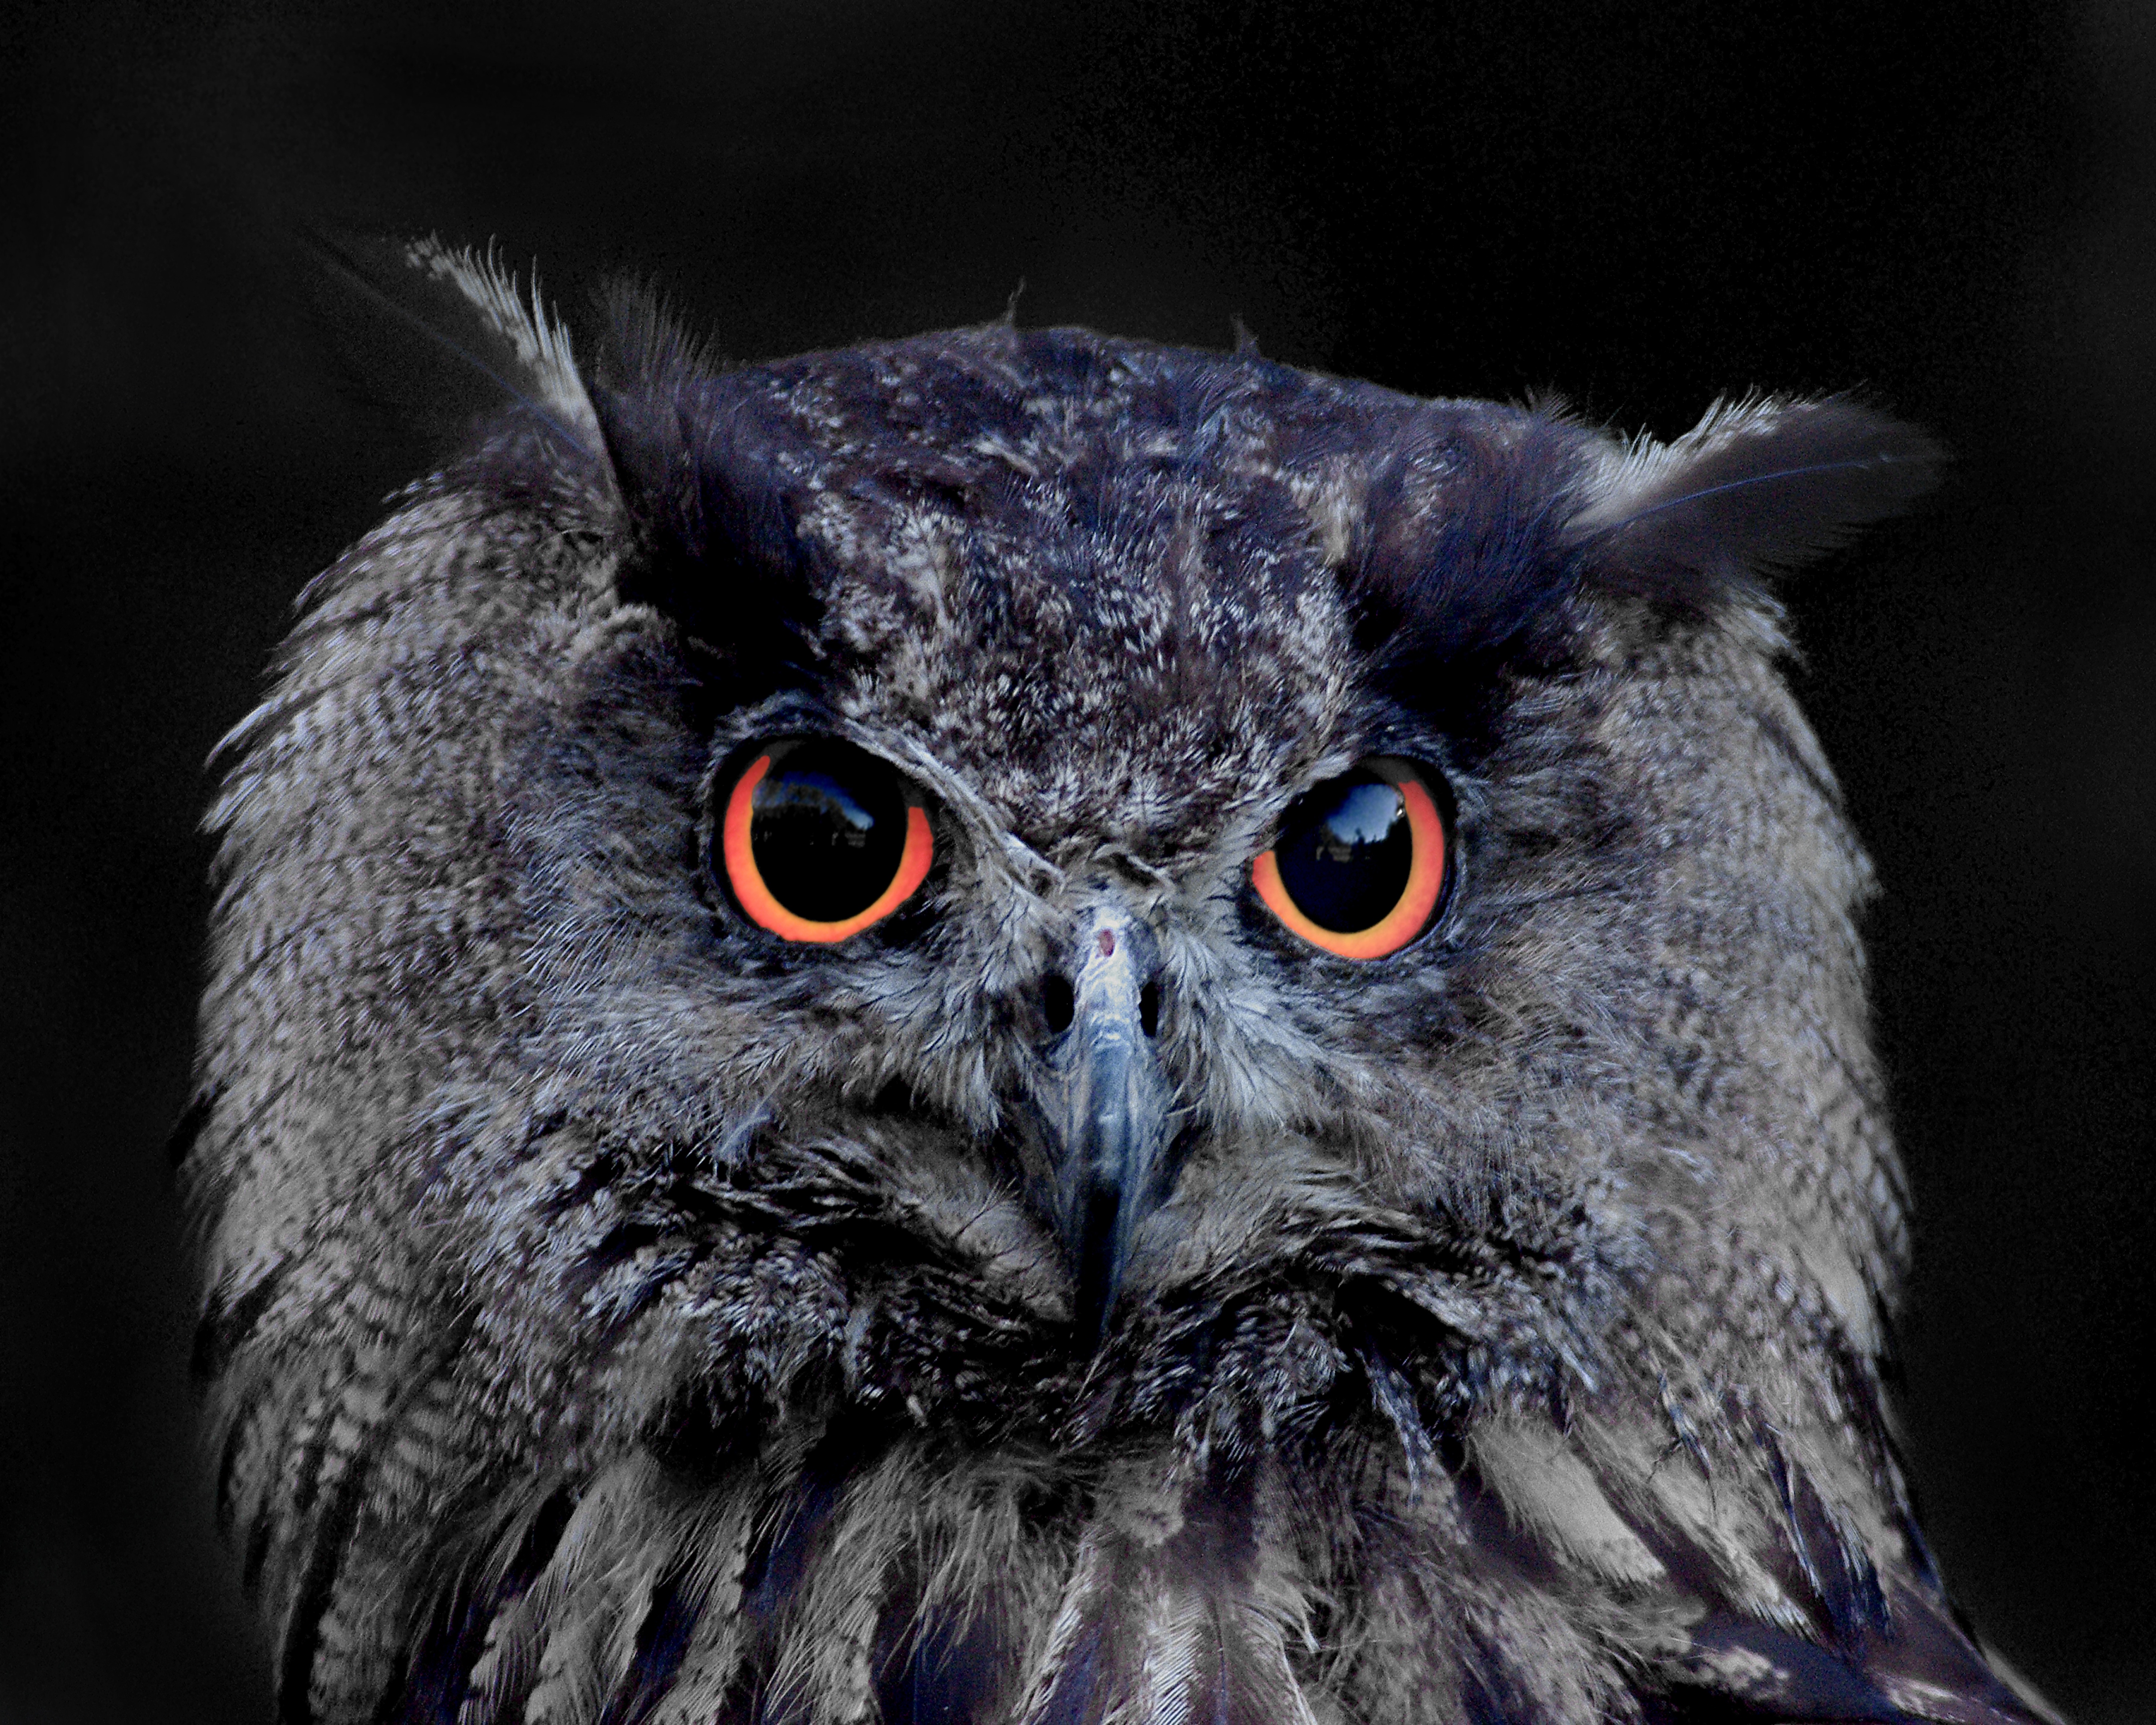
forest, bird, wing, night, view, animal, photo, beak, blue, owl, feather, fauna, raptor, plumage, bird of prey, close up, vertebrate, funny, eagle owl, night active, great grey owl, eurasian eagle european owl, lighted eyes